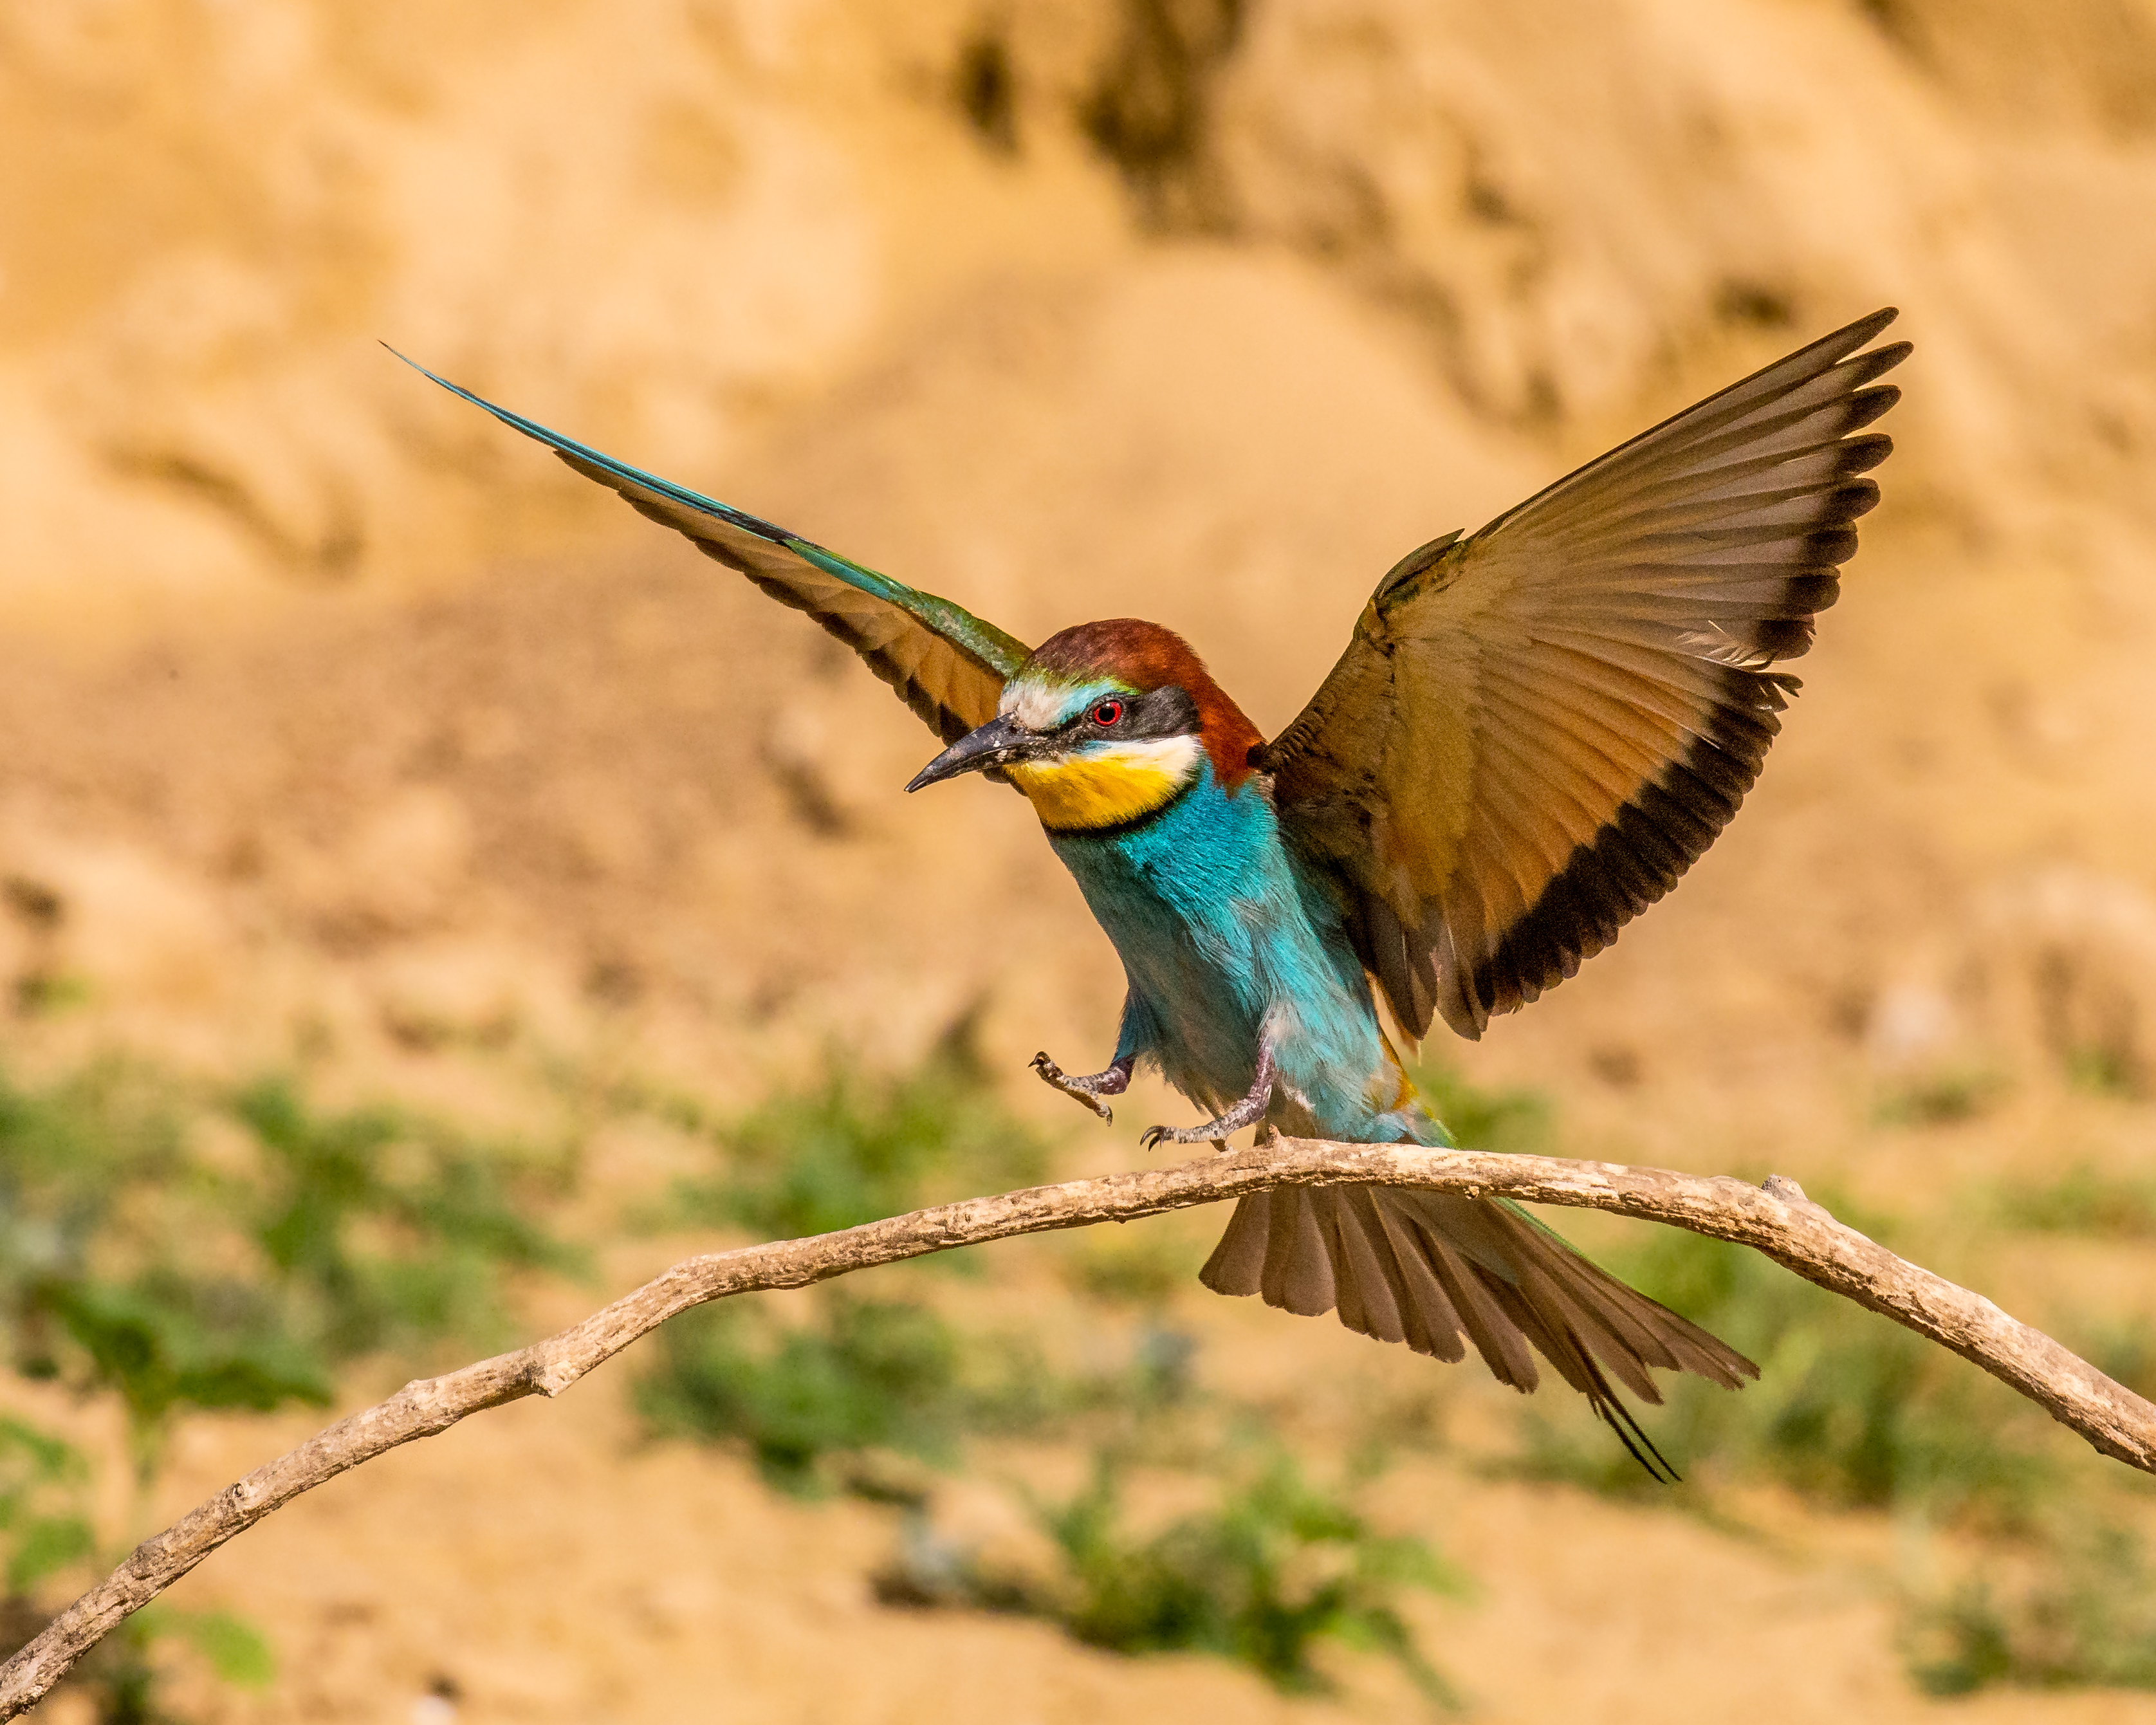
nature, branch, bird, wing, prairie, wildlife, beak, insect, fauna, invertebrate, hungary, landing, inflight, andymorffew, morffew, naturethroughthelens, incoming, beeeater, perching bird